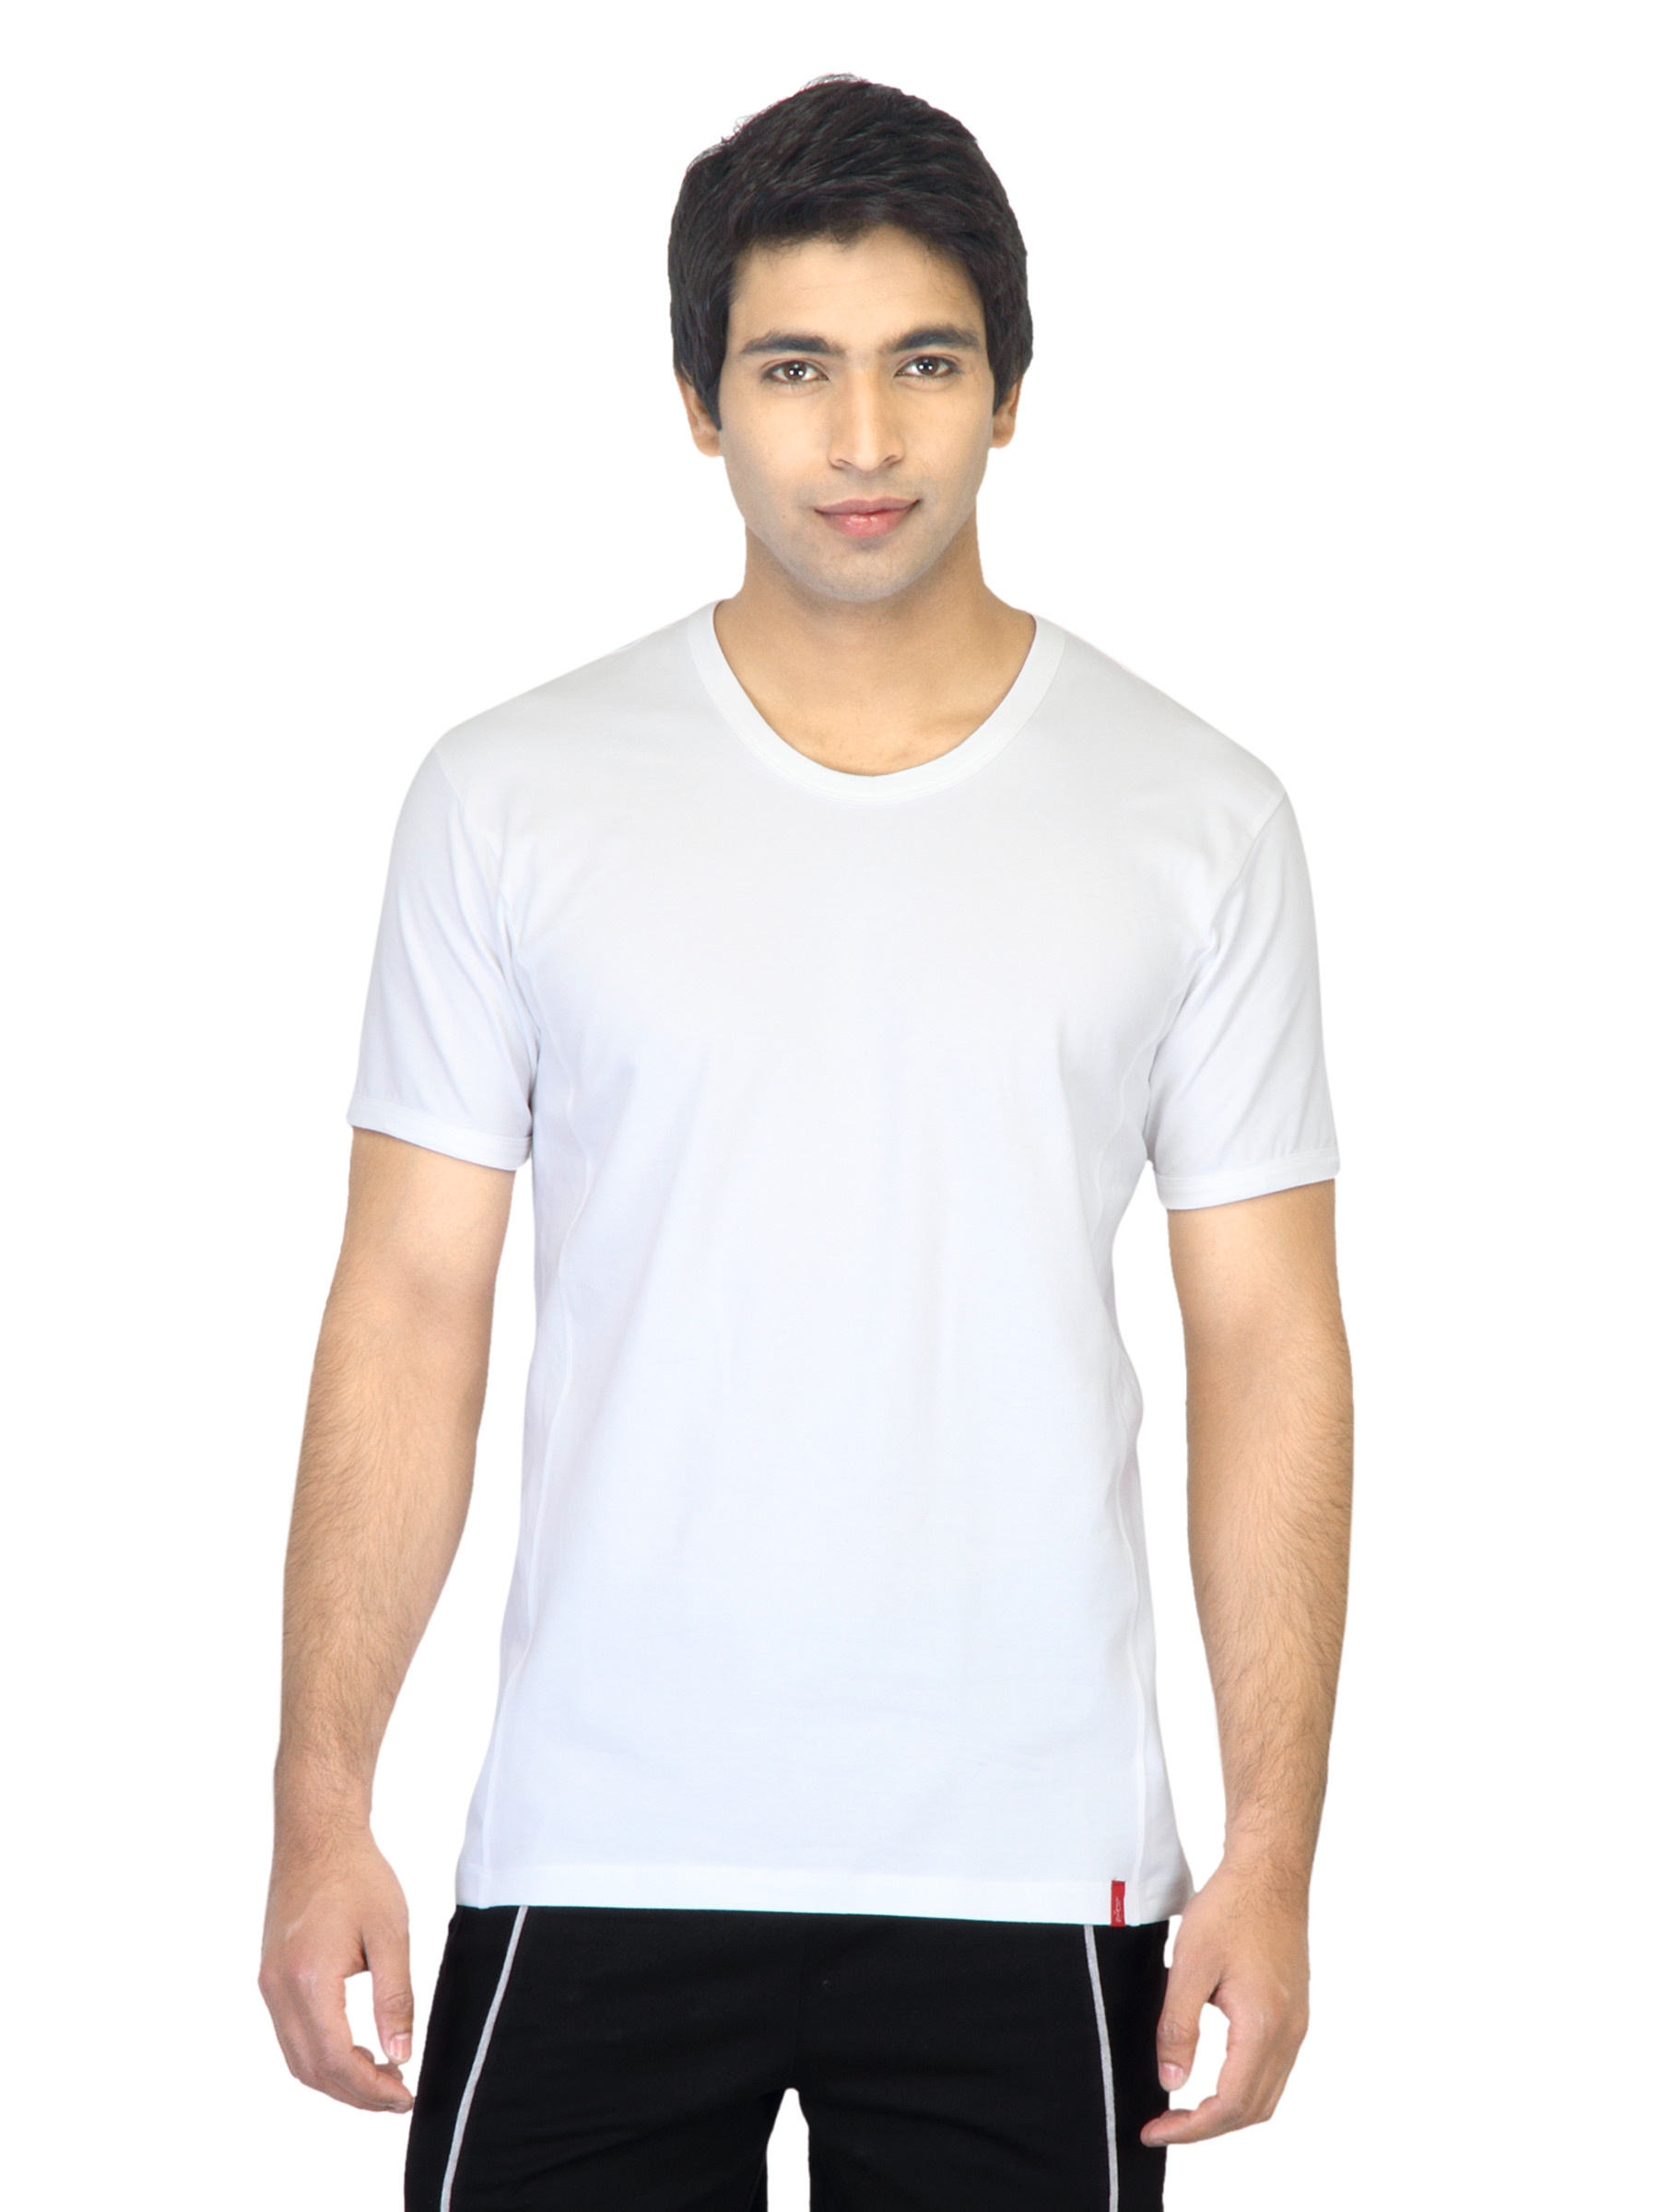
Levis Men White Innerwear T-Shirt
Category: Apparel / Innerwear / Innerwear Vests
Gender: Men
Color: White
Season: Summer 2016
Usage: Casual